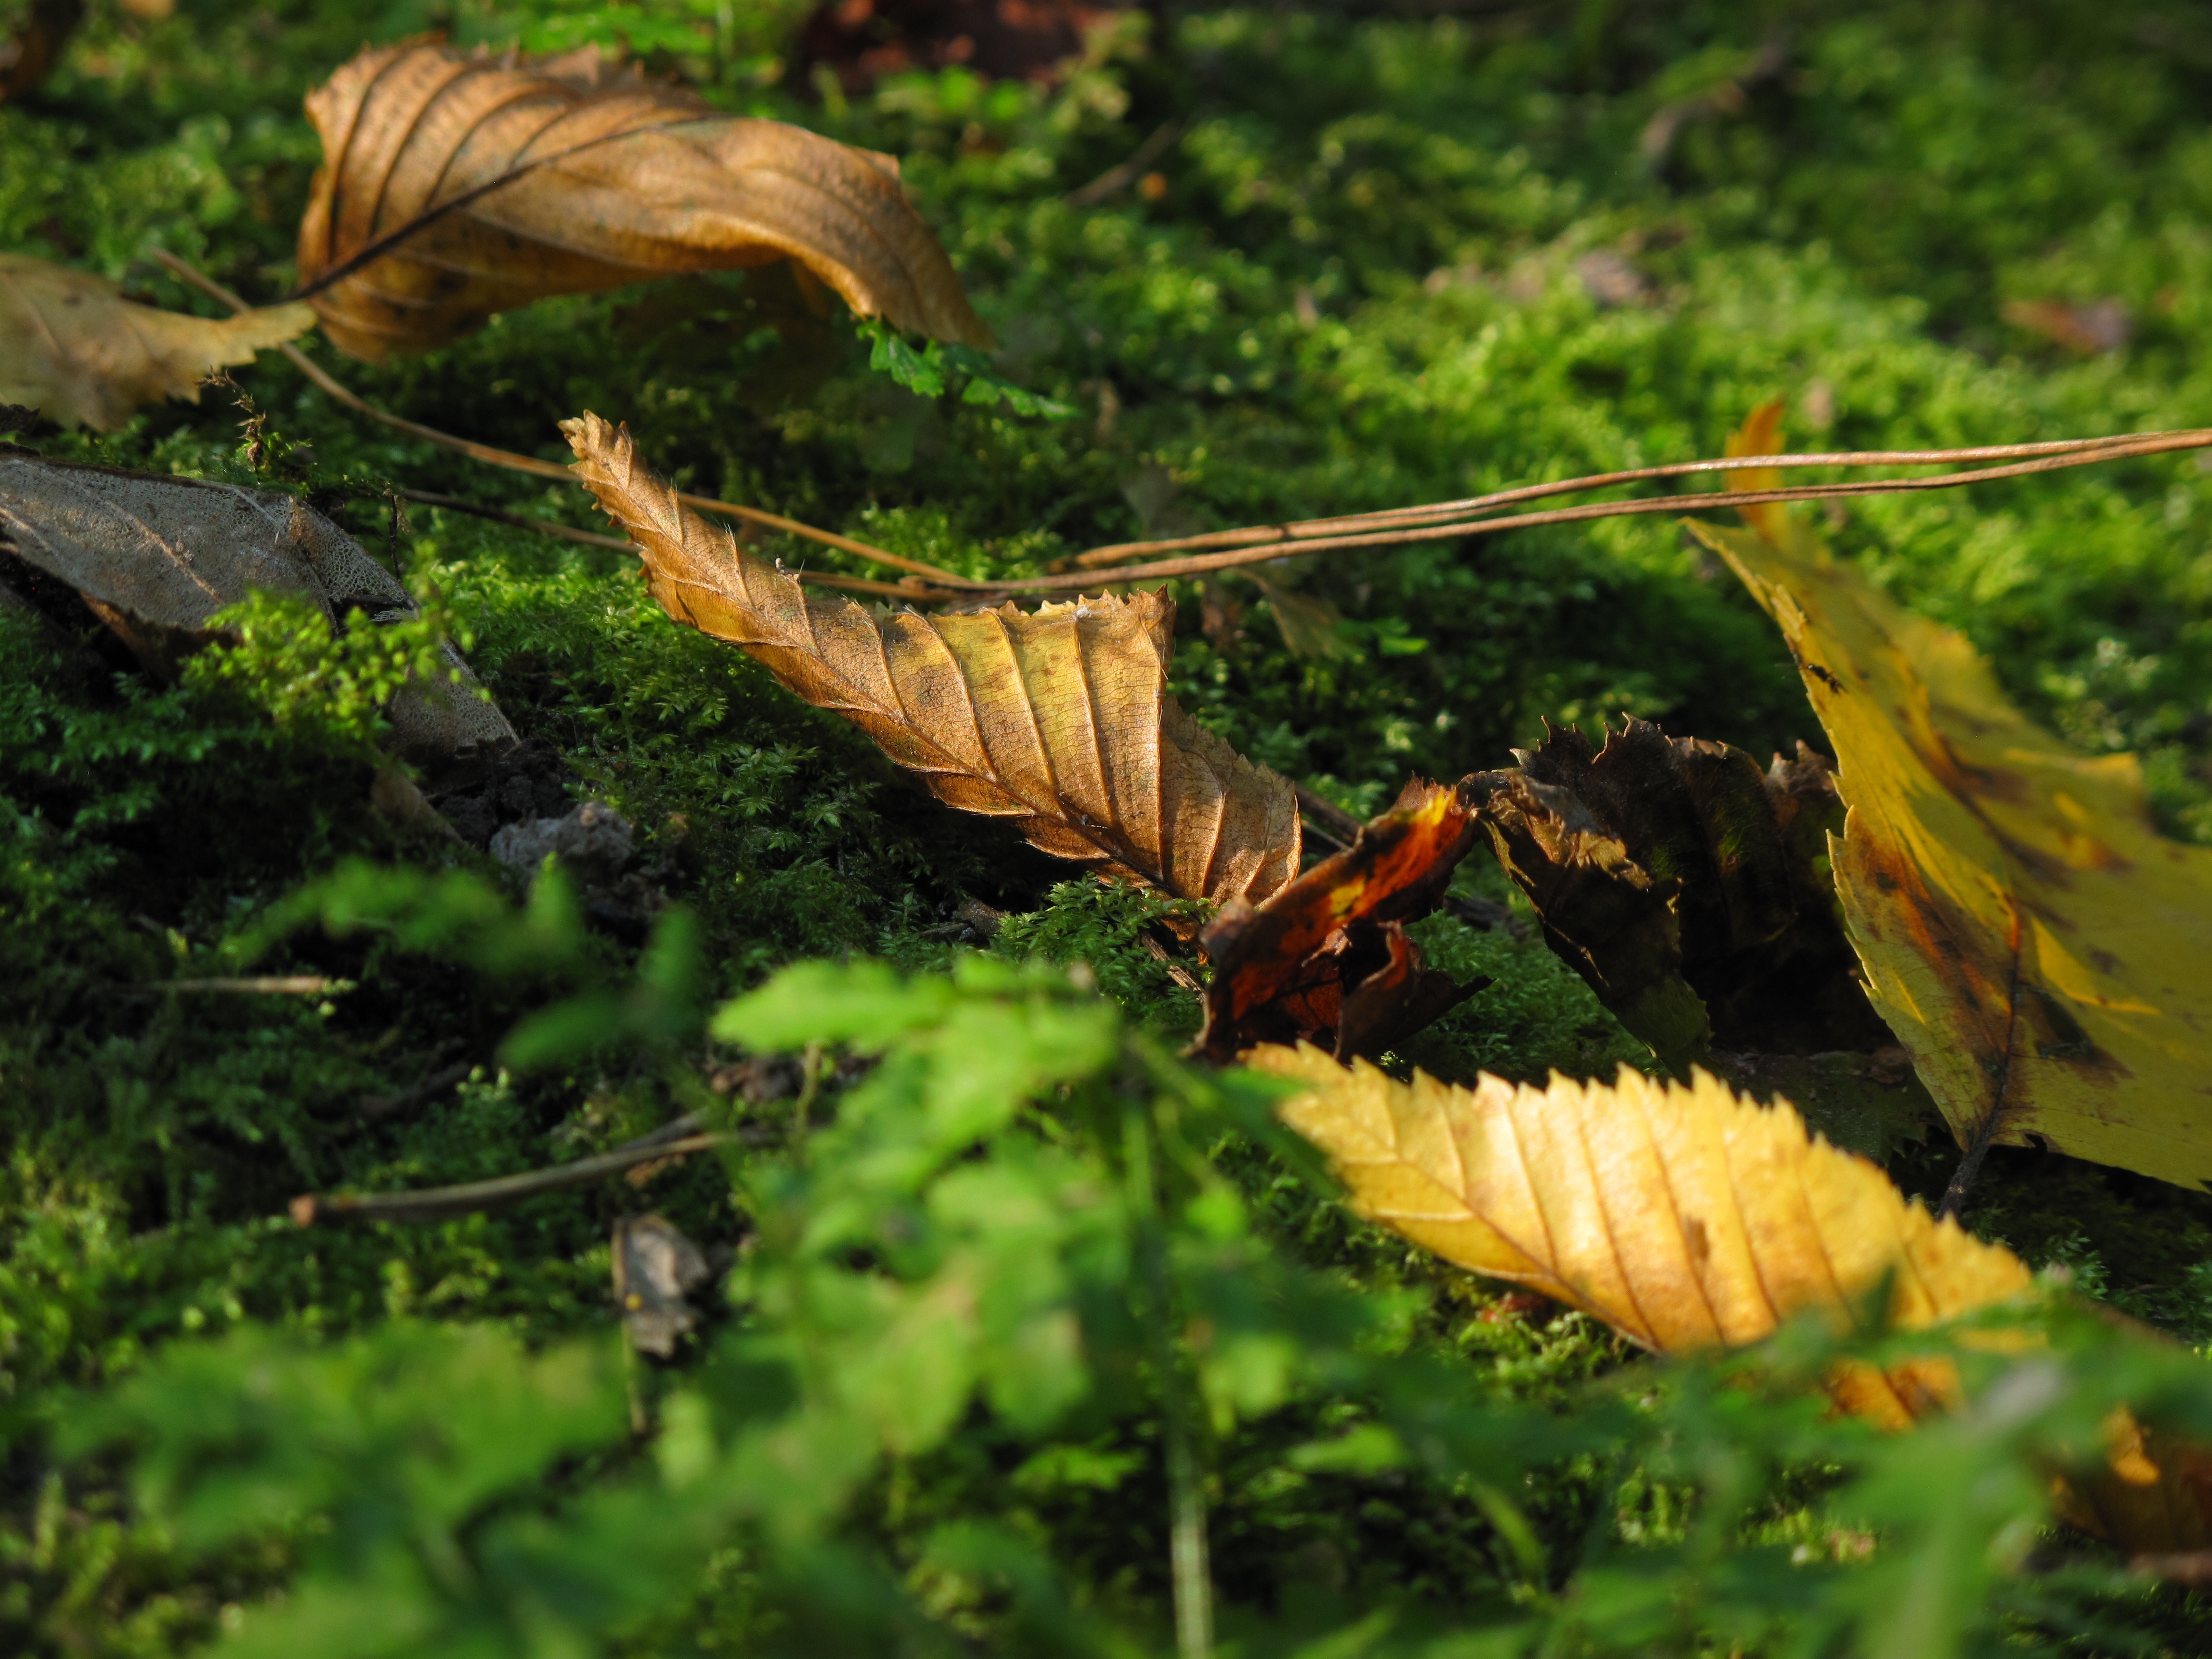
tree, nature, forest, branch, bird, leaf, flower, moss, wildlife, foliage, green, jungle, macro, autumn, flora, fauna, dry leaf, mushrooms, rainforest, litter, fleece, autumn gold, macro photography, the collection of, forest litter, autumn weather, perching bird